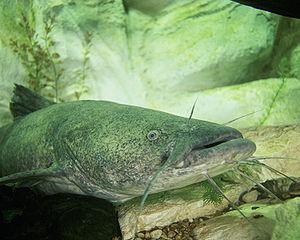
Pylodictis olivaris, communément appelé Poisson-chat à tête plate, est une espèce de poissons-chats de grande taille qui se rencontre dans les eaux douces d'Amérique du Nord. C'est la seule espèce du genre Pylodictis. Allant de la basse région des Grands Lacs, au nord du Mexique, il a été largement introduit et c'est une espèce envahissante dans certaines régions.